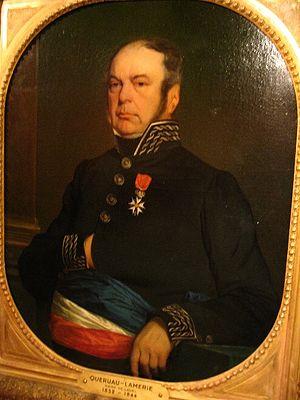
Pierre Queruau-Lamerie, maire de Laval
Pierre Queruau-Lamerie, fils de Pierre Queruau-Lamerie et d'Adélaïde Françoise Bidault, né le 22 septembre 1788 à Laval et baptisé le même jour à la Cathédrale de la Sainte-Trinité le même jour, décédé le 21 janvier 1859 à Laval, fut maire de Laval.